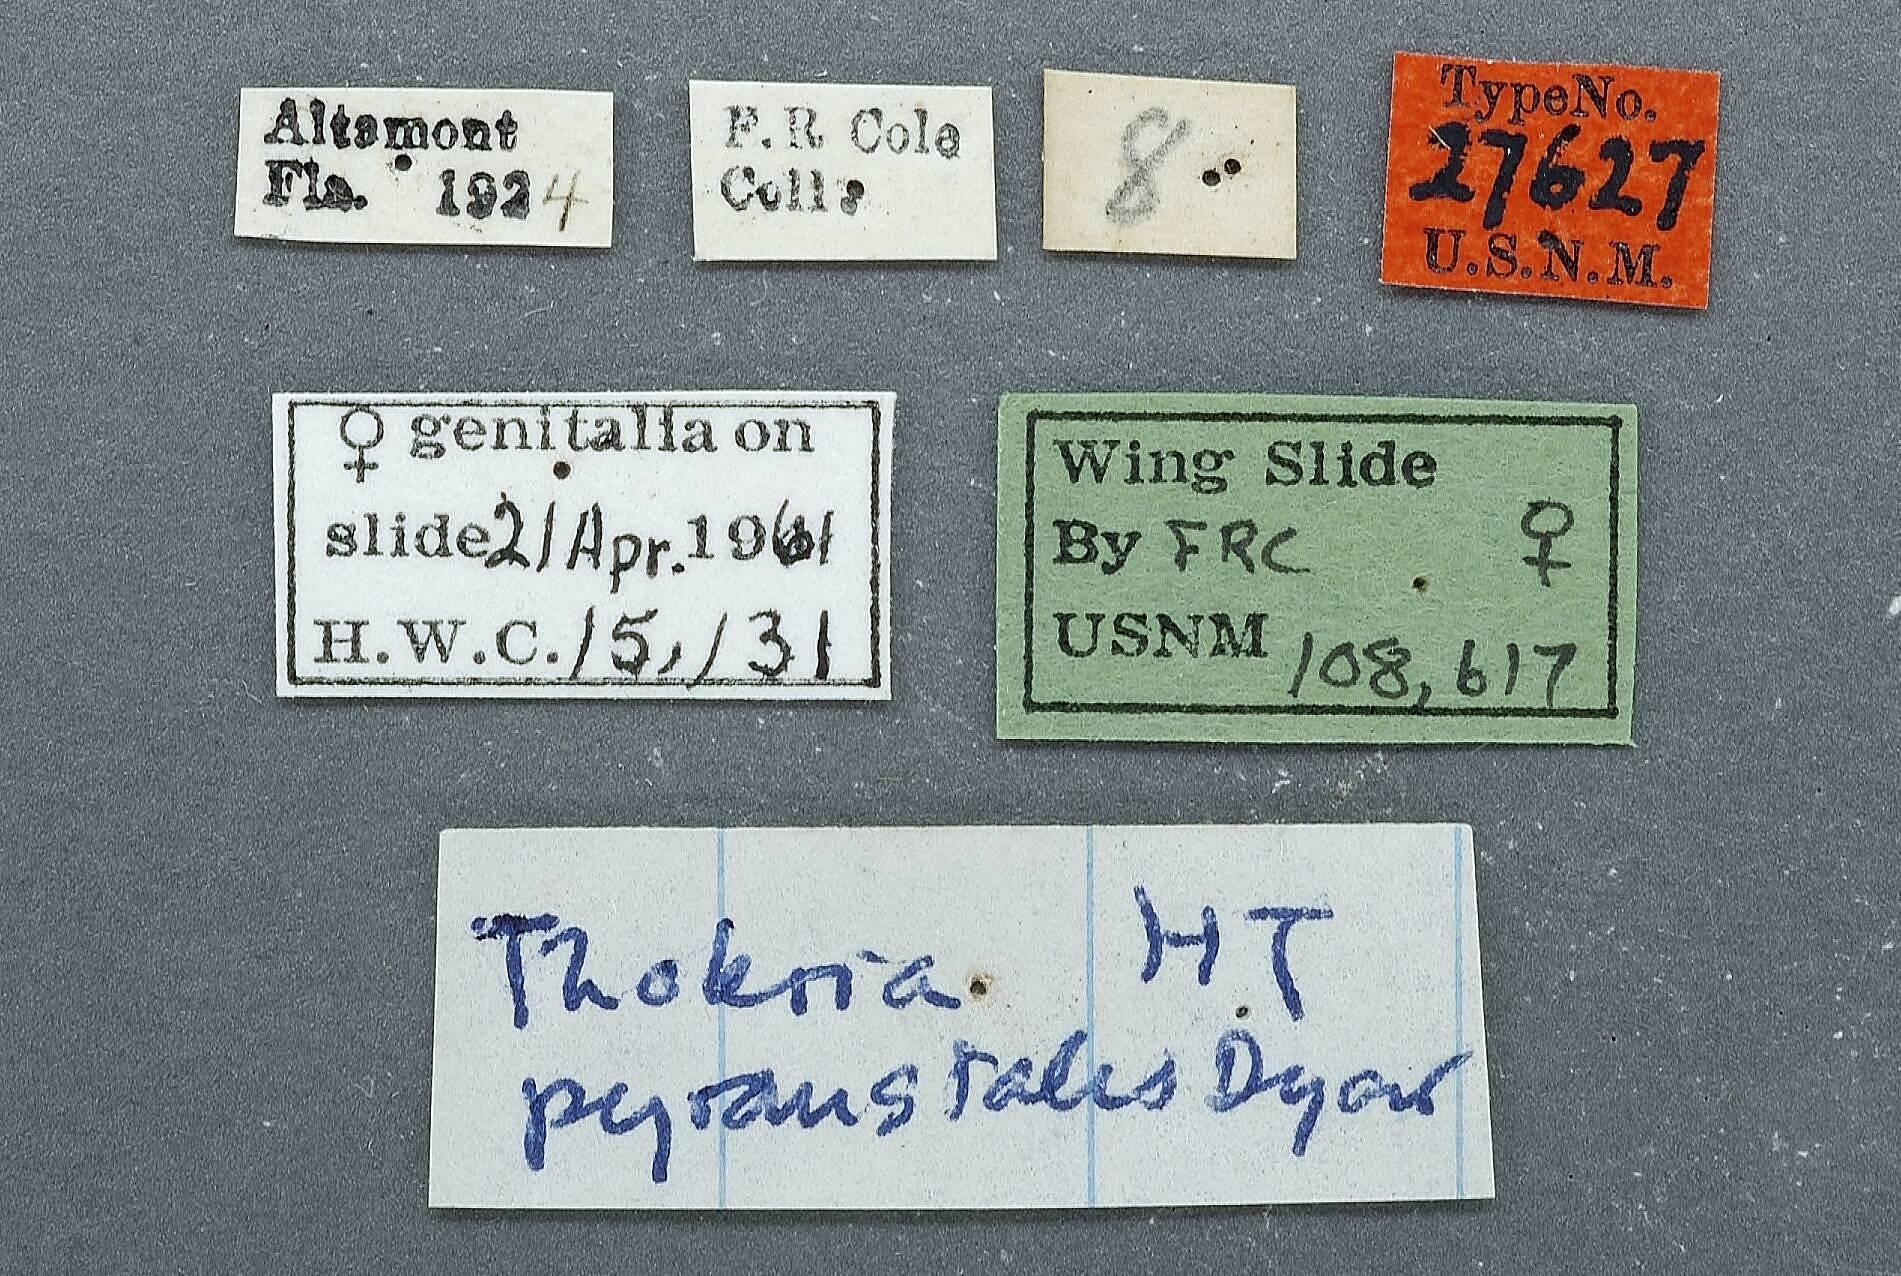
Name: Tholeria pyraustalis
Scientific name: Tholeria pyraustalis Dyar
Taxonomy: Animalia, Arthropoda, Insecta, Lepidoptera, Pyralidae
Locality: Altamont, [Not Stated], Florida, United States
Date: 1924